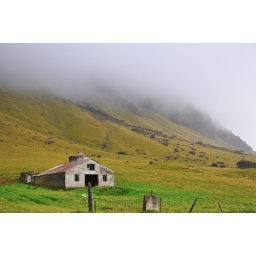
Old house that was just chillin on the ring road around Iceland